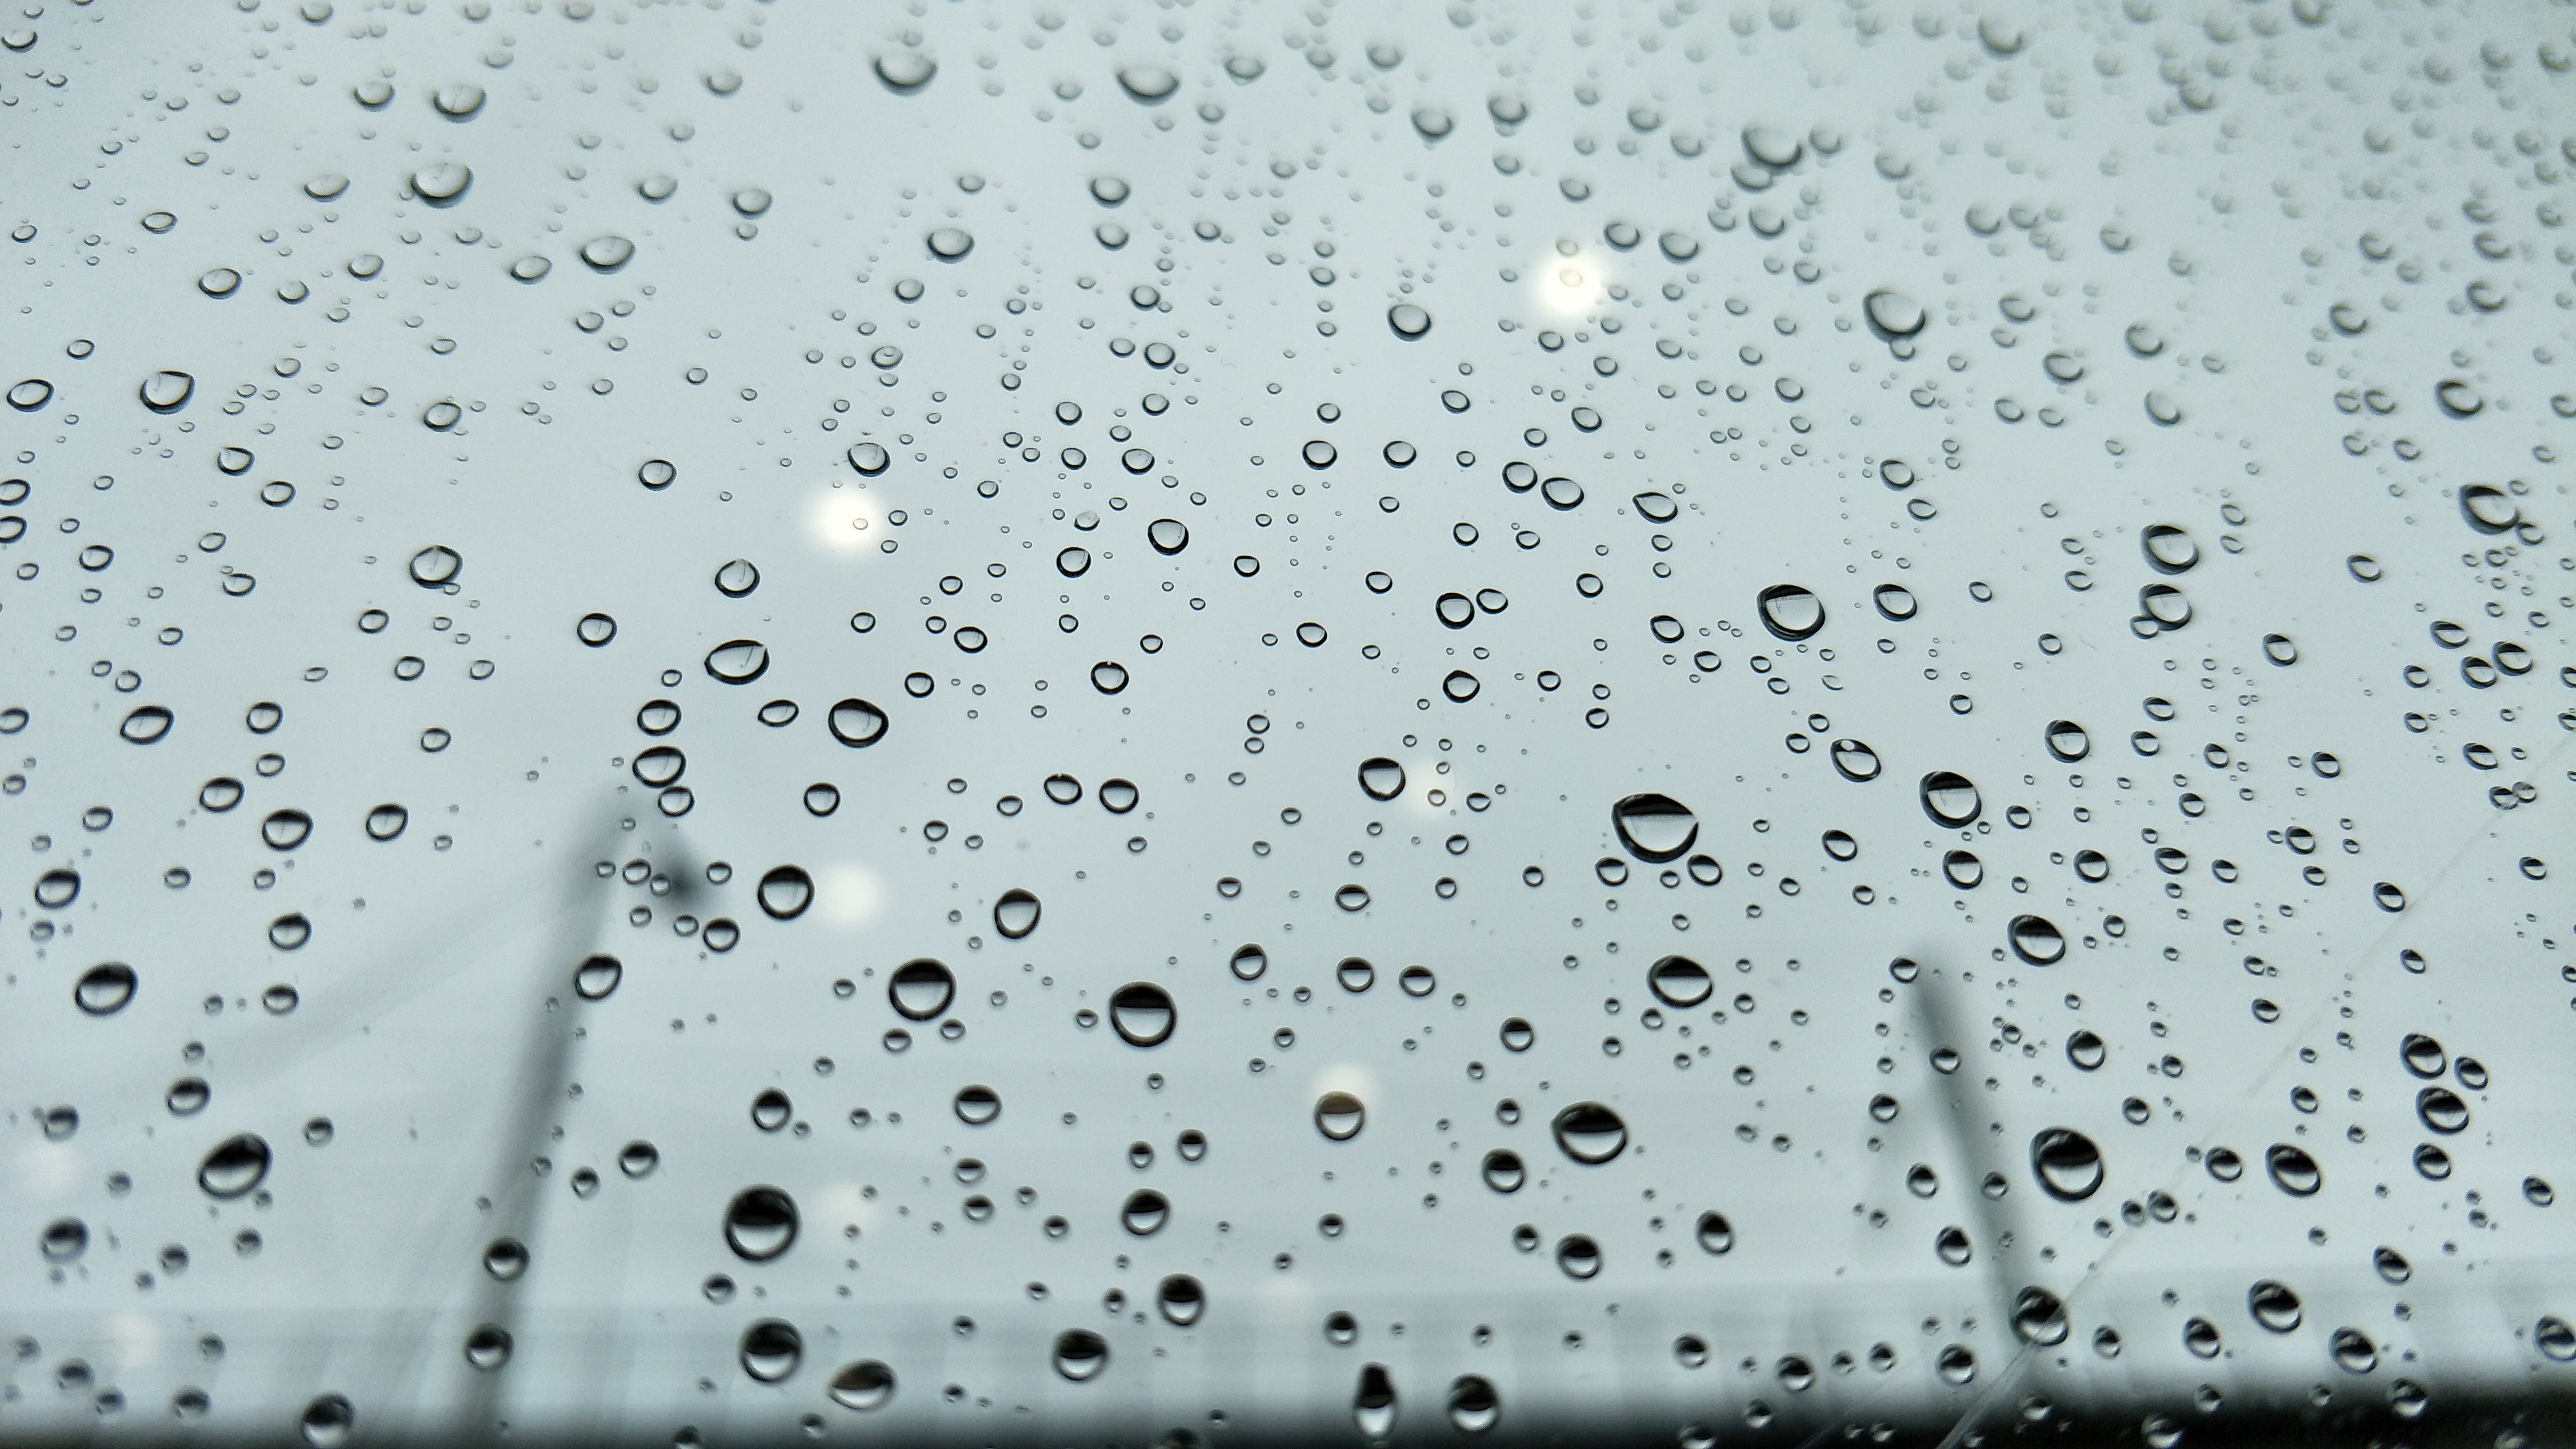
water, drop, drizzle, rain, moisture, precipitation, dew